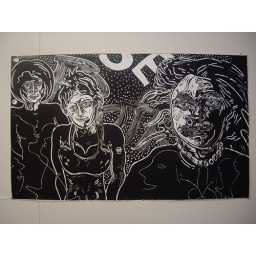
more girls on the street in kings cross